Delhi Metro

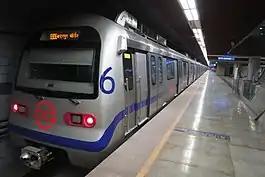
Mitsubishi-Rotem-BEML rolling stock on the Violet Line

The Violet Line is the sixth metro line opened and the second standard-gauge corridor, after the Green Line. The line connects Raja Nahar Singh in Ballabgarh via Faridabad to Kashmere Gate in New Delhi, with overhead and the rest underground. The first section between Central Secretariat and Sarita Vihar opened on 3 October 2010, hours before the inaugural ceremony of the 2010 Commonwealth Games, and connects Jawaharlal Nehru Stadium (the venue for the games' opening and closing ceremonies). Completed in 41 months, it includes a bridge over the Indian Railways mainlines and a cable-stayed bridge across a road flyover; it connects several hospitals, tourist attractions, and an industrial estate. Service is provided at five-minute intervals. An interchange with the Yellow Line is available at Central Secretariat through an integrated concourse. On 14 January 2011, the remaining portion from Sarita Vihar to Badarpur was opened; this added three new stations to the network.